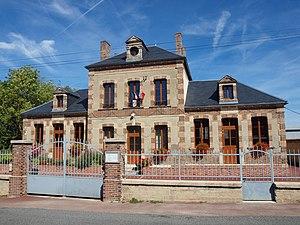
Mairie de Bourdenay (Aube, France)